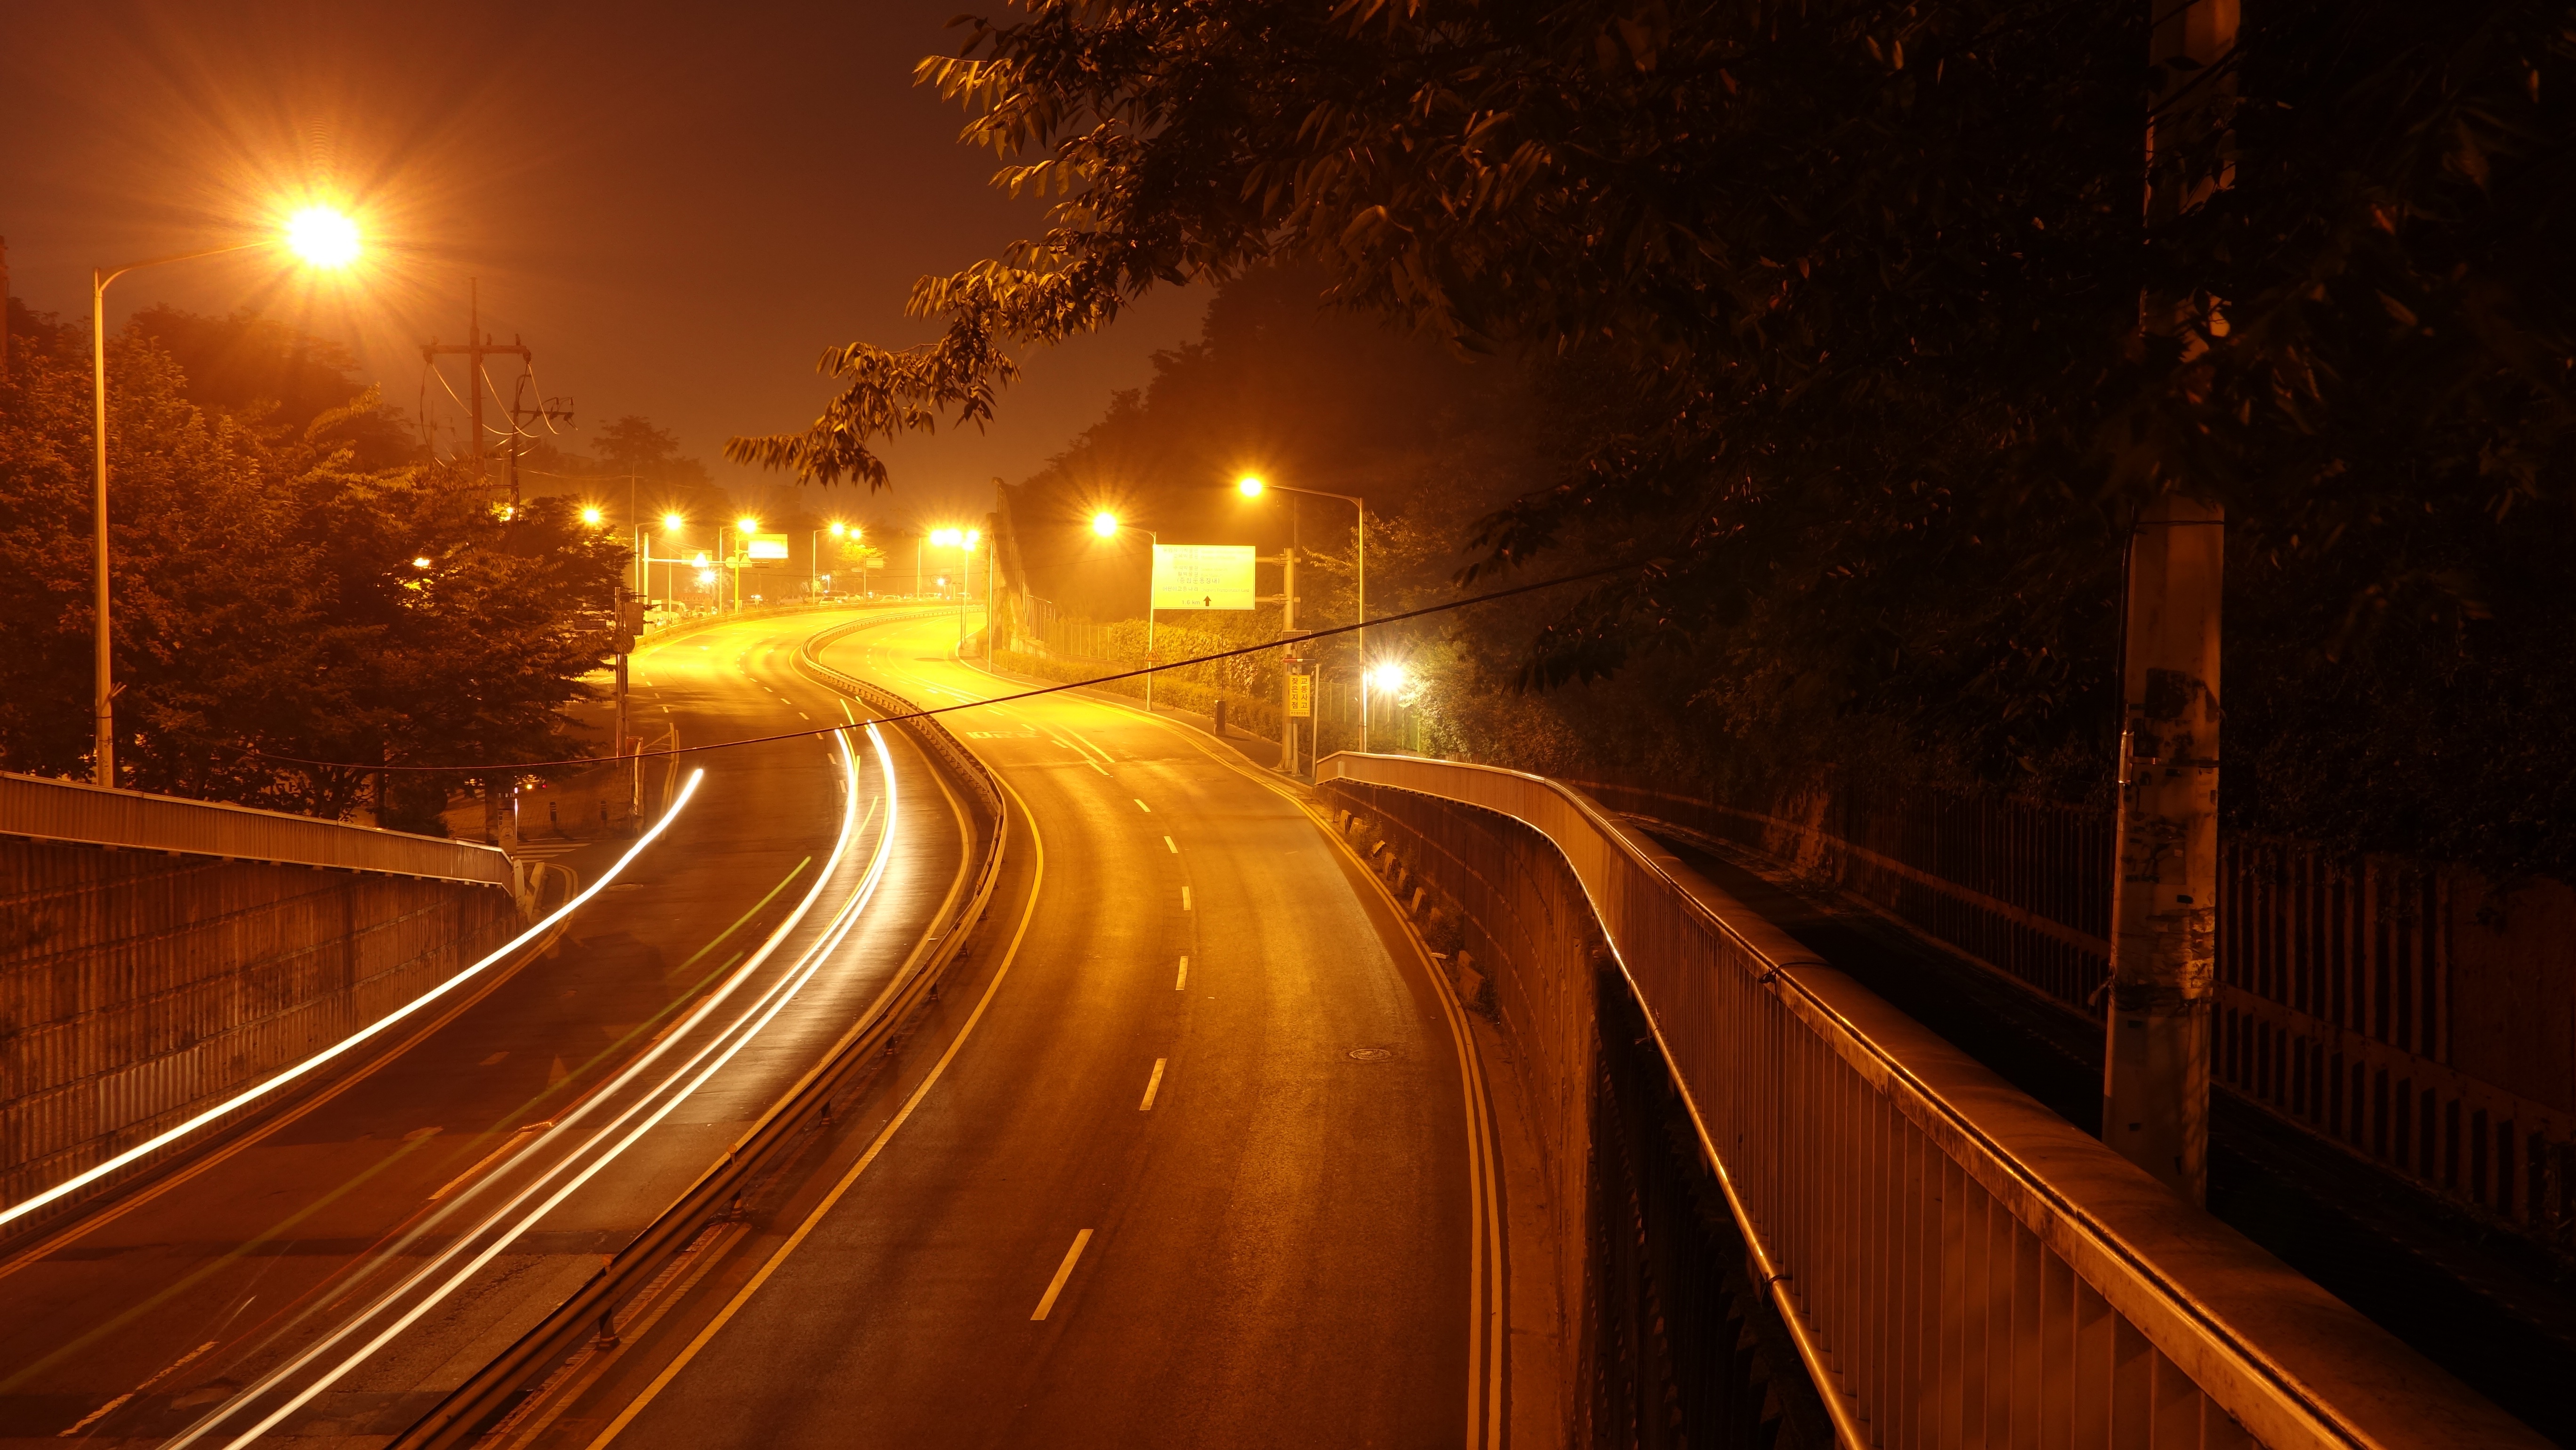
light, railroad, road, car, night, sunlight, morning, highway, dusk, evening, darkness, nightlife, street light, lane, lighting, infrastructure, passage, night view, driveway